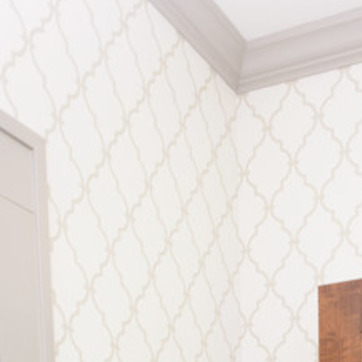
Material: wallpaper